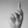
ASL letter: K